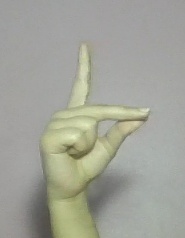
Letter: ta